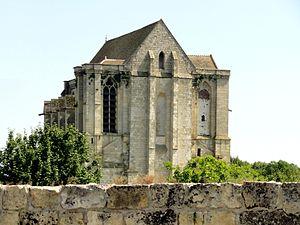
Vue depuis le nord-ouest.
L’abbaye Saint-Martin-aux-Bois, de son premier nom abbaye de Rurecourt ou Ruricourt, est une ancienne abbaye pour hommes située dans le village français de Saint-Martin-aux-Bois dans l’Oise, en région des Hauts-de-France. Elle a été fondée vers 1080, soit par un groupe de moines indépendants, soit par des chanoines réguliers de saint Augustin ; les jésuites ont également été présents dans l'abbaye entre 1675 et 1772. Les six derniers moines se sont dispersés en 1790.